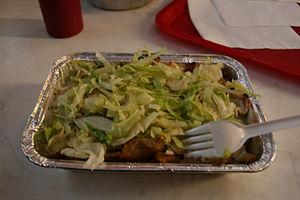
Le kapsalon, aussi connu comme « poutine à l'hollandaise », est un mets typique de la cuisine néerlandaise, très apprécié dans les points de restauration rapide de Rotterdam.